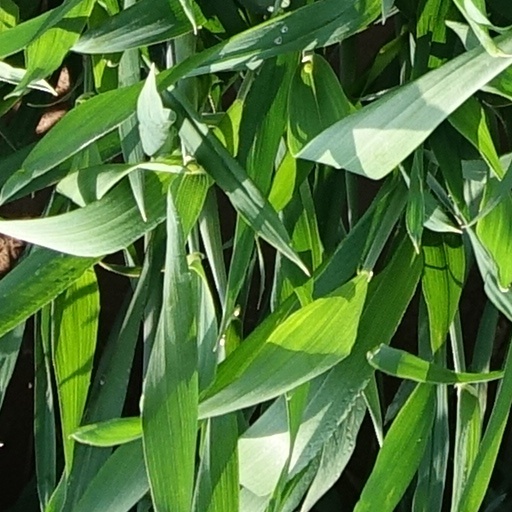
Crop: wheat